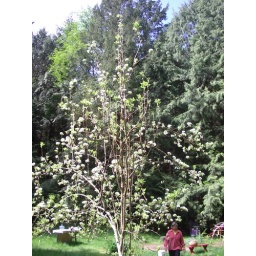
fruit trees in flower in the meadow